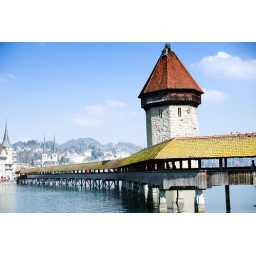
oldest wooden covered bridge in Europe